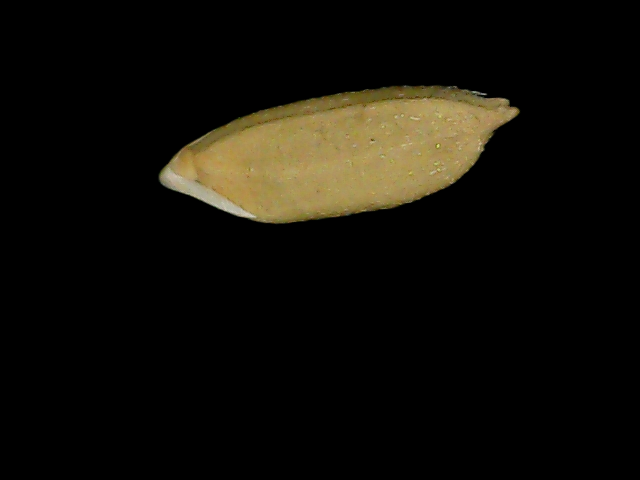
Rice variety: Bd76